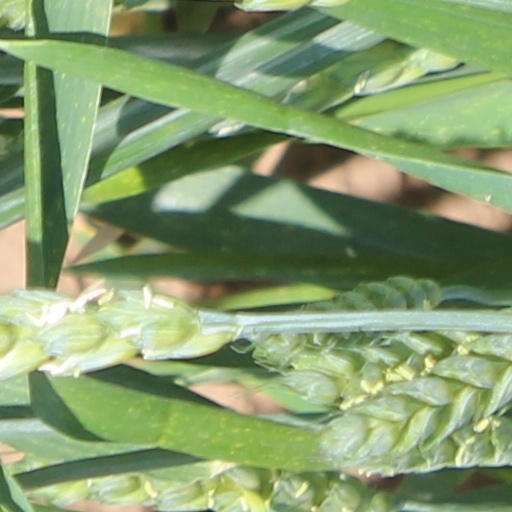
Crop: wheat